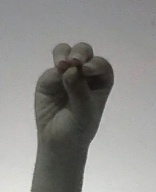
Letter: ha